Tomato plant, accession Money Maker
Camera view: vertical (180 deg); turntable rotation: 330 degrees
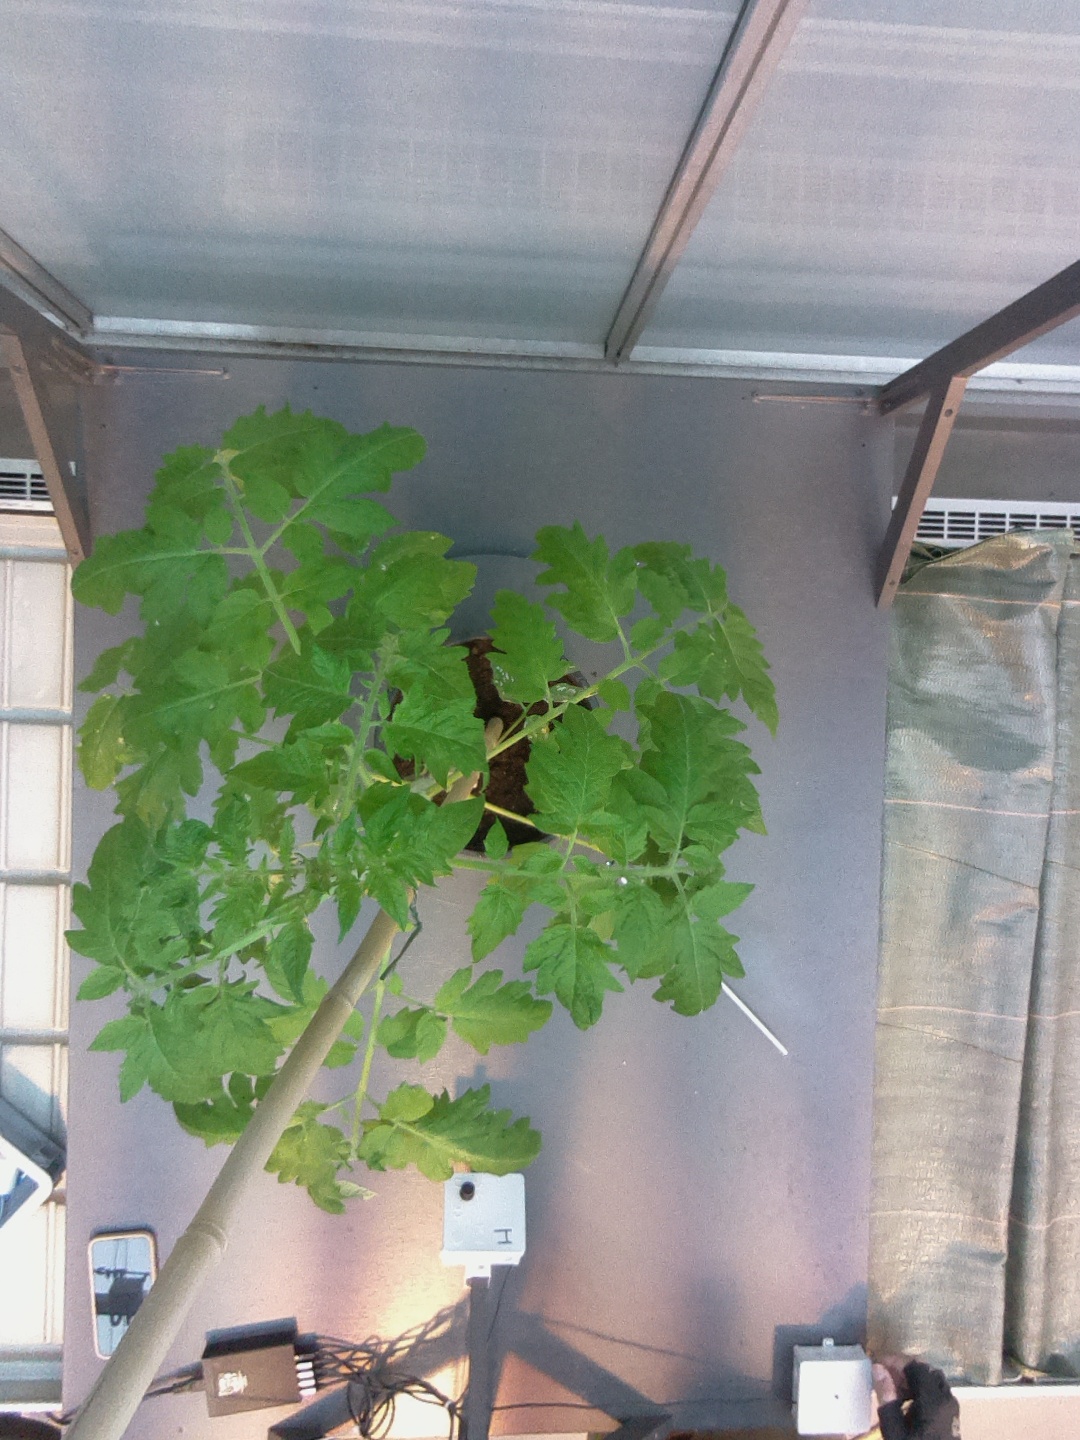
BBCH growth stage 16: 12 of true leaves visible